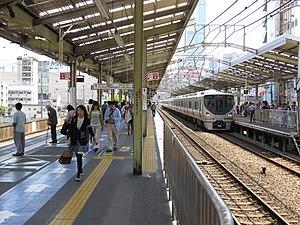
La gare de Shin-Imamiya est une gare ferroviaire de la ville d'Osaka au Japon. Elle est située dans l'arrondissement de Nishinari. La gare est gérée par les compagnies JR West et Nankai.